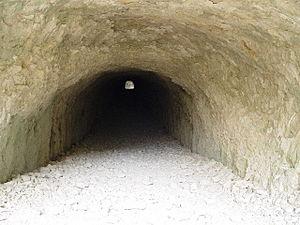
Deuxième tunnel, le Tunnel de Trescaïre. Devant l'entrée. Photographié au flash, le 15 juin 2004 à 14h20.
Le sentier Martel qui porte désormais le nom de sentier Blanc-Martel est un sentier qui parcourt sur près de 15 km la rivière Verdon par la rive droite depuis son entrée dans le canyon jusqu’au chalet de la Maline.